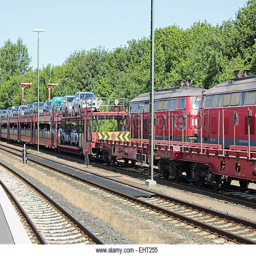
arrival and departure of the train